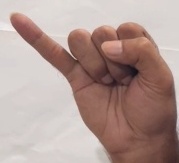
ASL sign: J